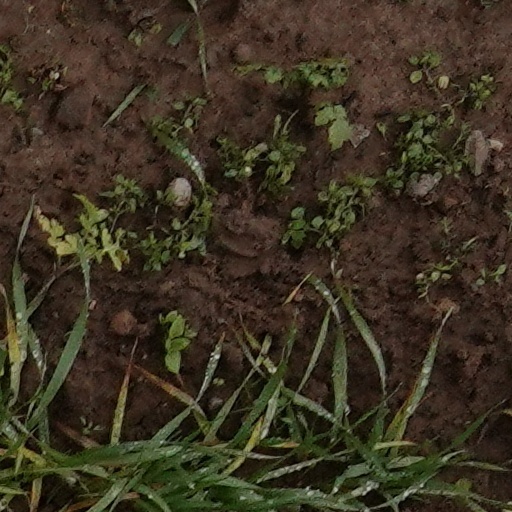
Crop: wheat